Watford High Street railway station

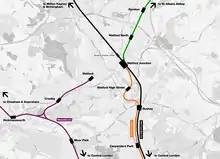
Map of railways around Watford town centre

Watford High Street station is located in the Lower High Street in Watford town centre. In the immediate vicinity around the station are a number of retail and civic amenities including the Watford Museum, containing a gallery of fine art and displays of local heritage, and the atria Watford Shopping Centre (also known as the "Harlequin Centre"), the largest shopping centre in Hertfordshire, which attracts more than 17 million customers each year. Various other shopping parks are also close to the station, including a large Tesco Extra, Waterfields Shopping Park (containing large stores such as Sports Direct and Next), as well as many stores situated on the High Street.